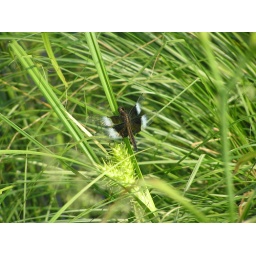
This is a dragonfly resting on a blade of grass at my father's old house in Newmarket.